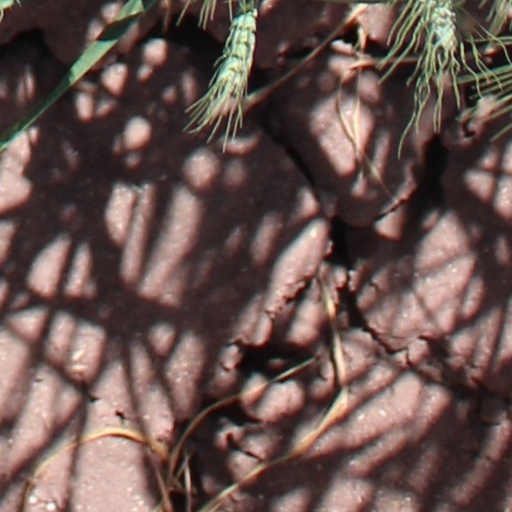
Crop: wheat